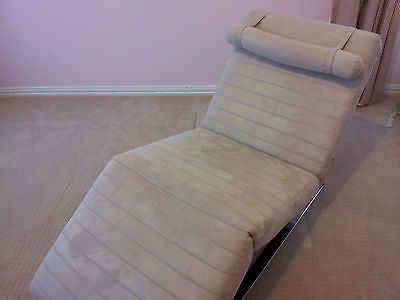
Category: chair